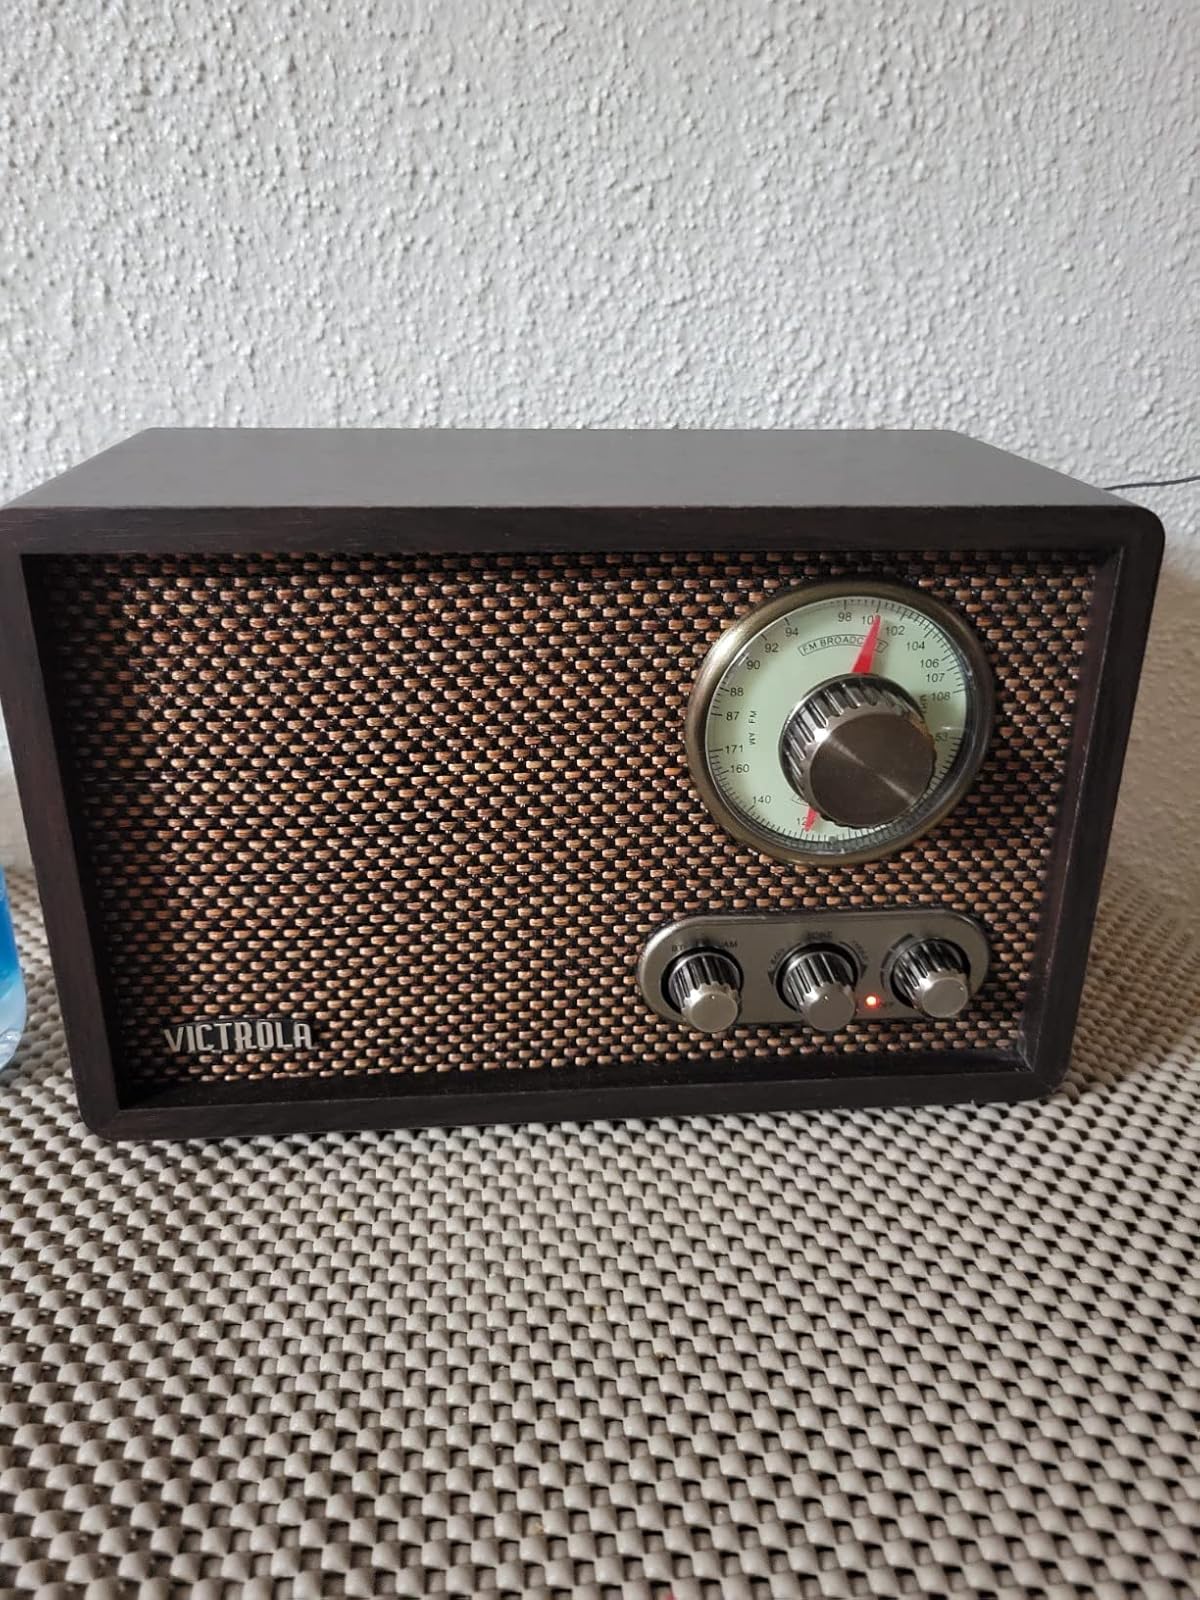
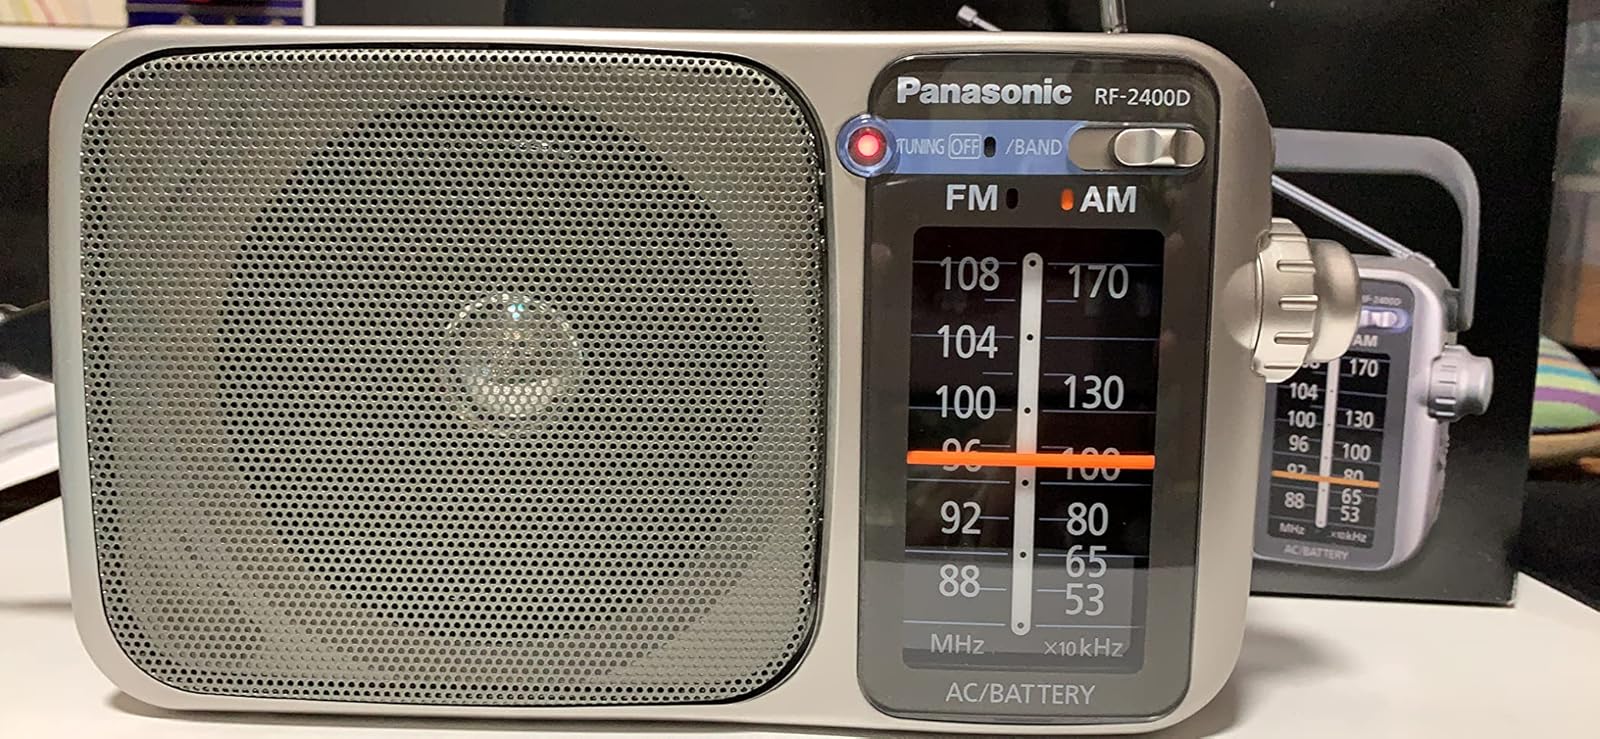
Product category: radio
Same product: no